Francis Richards (diplomat)

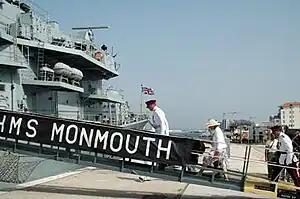
Sir Francis Richards leaving Gibraltar on HMS "Monmouth"

Richards is the son of Sir Brooks Richards, who served in Gibraltar with the Special Operations Executive during the Second World War, and was later the Cabinet Office's Coordinator of Intelligence in the late 1970s. Francis Richards was educated at Eton and King's College, Cambridge and then commissioned into the Royal Green Jackets, serving with the United Nations Force in Cyprus.